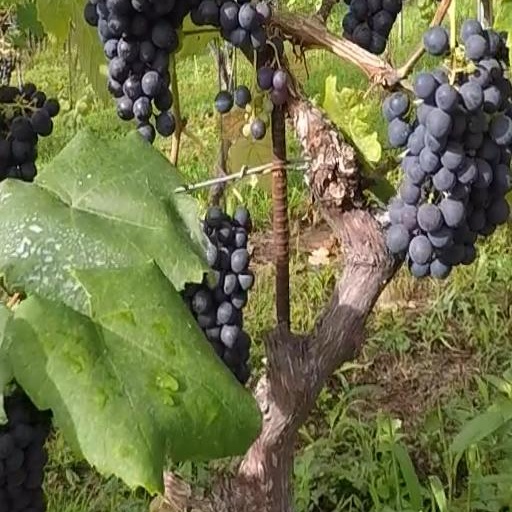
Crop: grape